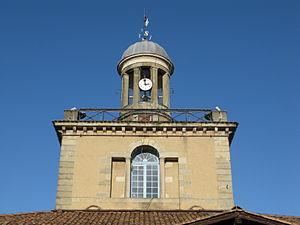
Vue détaillée de la halle du beffroi de Revel.
Cet article recense une partie des monuments historiques de la Haute-Garonne, en France.